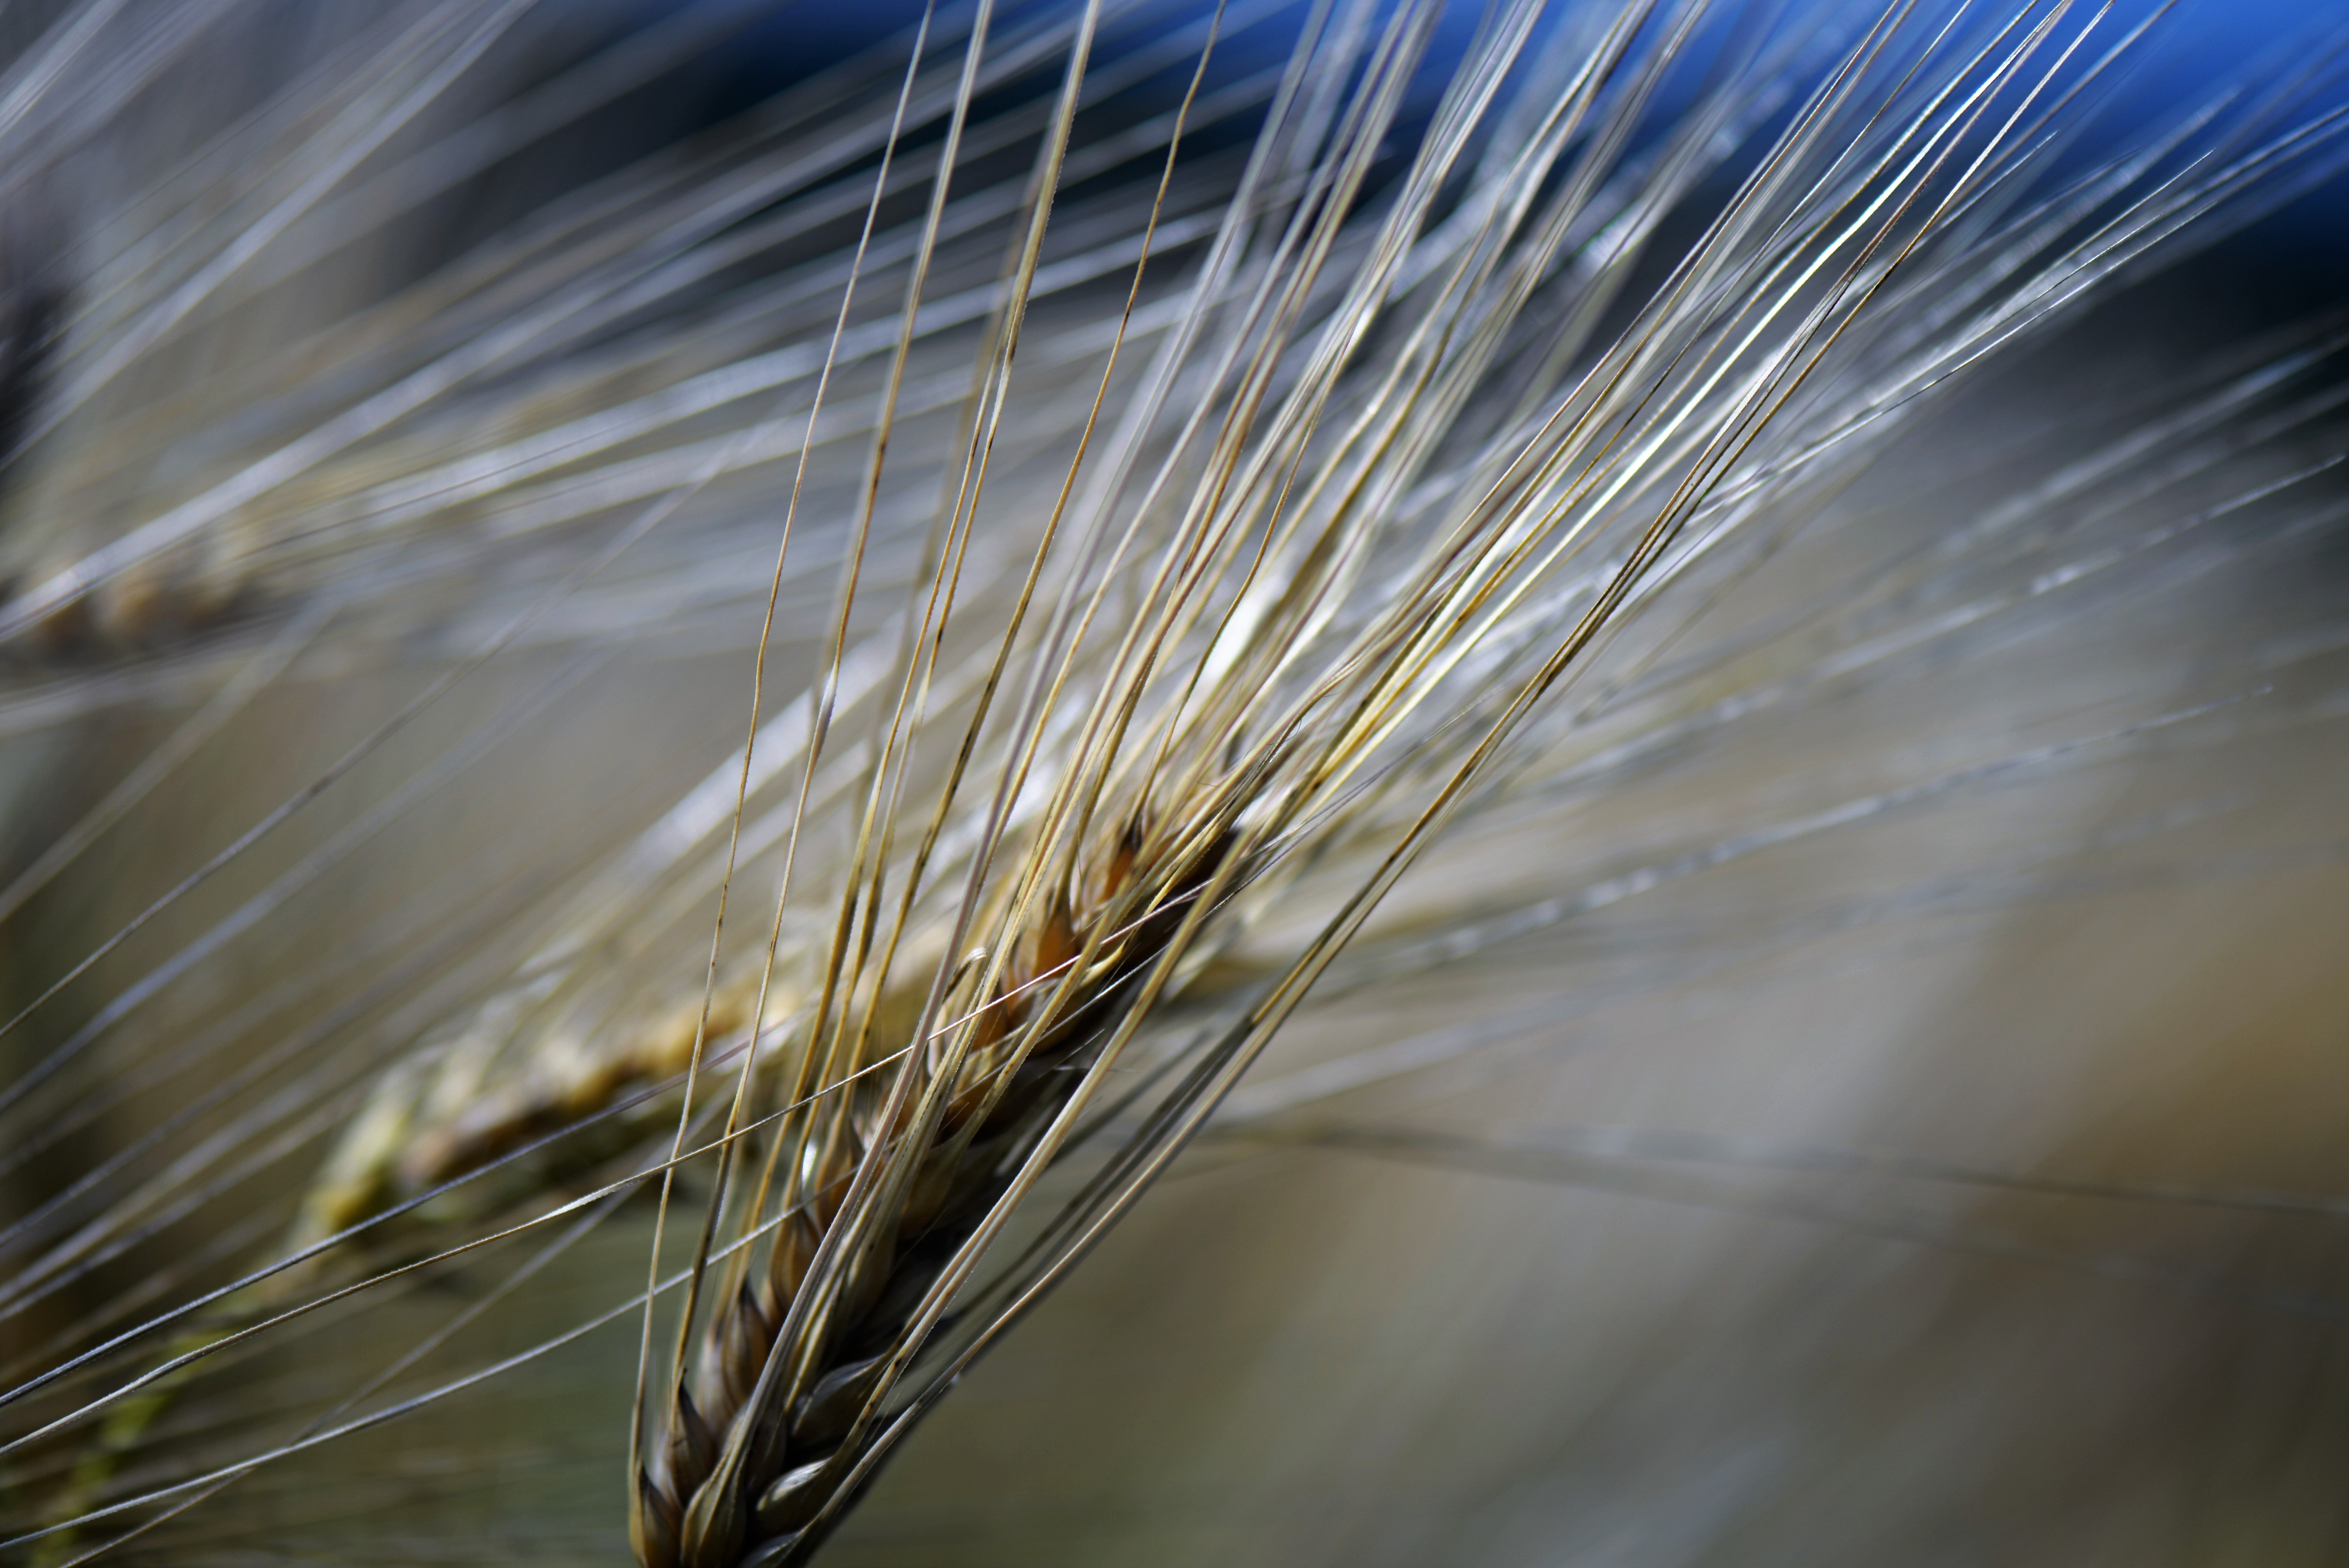
nature, grass, branch, plant, field, barley, wheat, sunlight, leaf, food, macro, agriculture, close up, cereals, macro photography, commodity, ear of corn, grass family, plant stem, food grain